Mann's Patent Steam Cart and Wagon Company

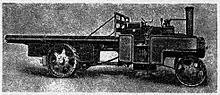
Mann's Patent Steam Cart

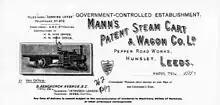
Letterhead from Mann's Patent Steam Cart and Wagon Company

Mann's Patent Steam Cart and Wagon Company manufactured steam powered road vehicles in Leeds, England.